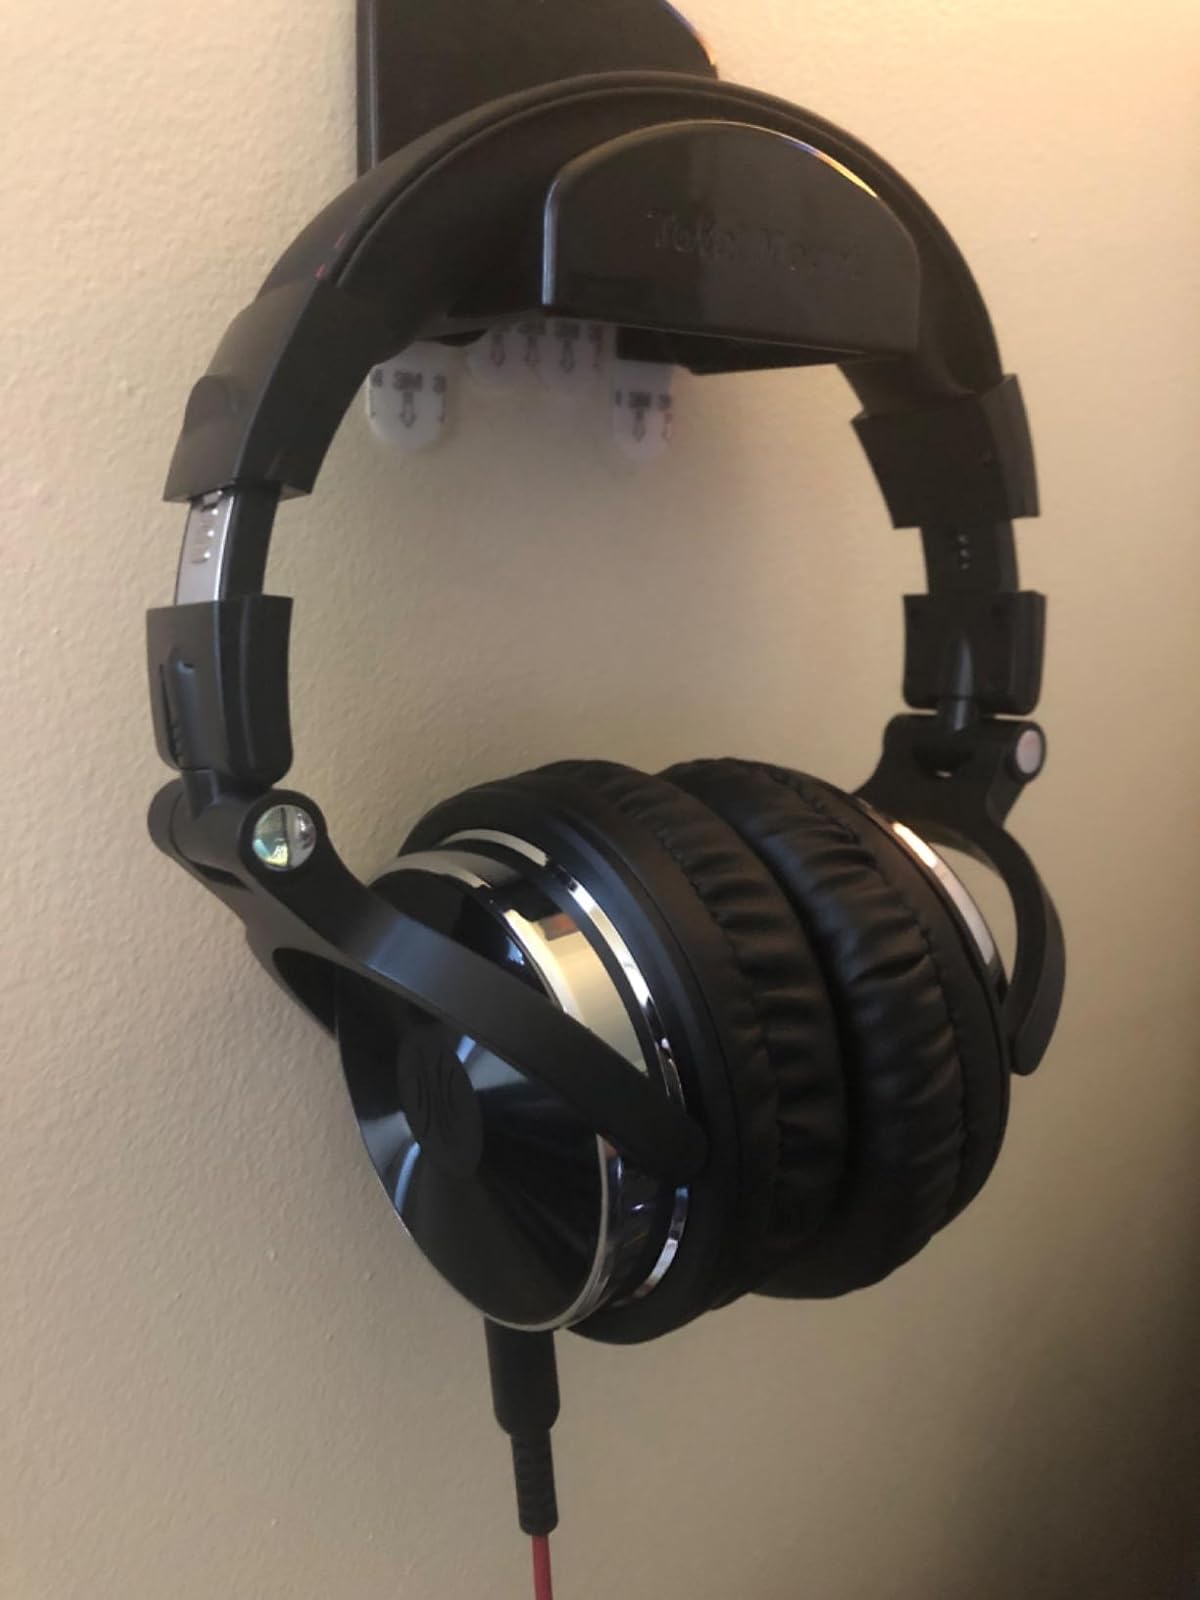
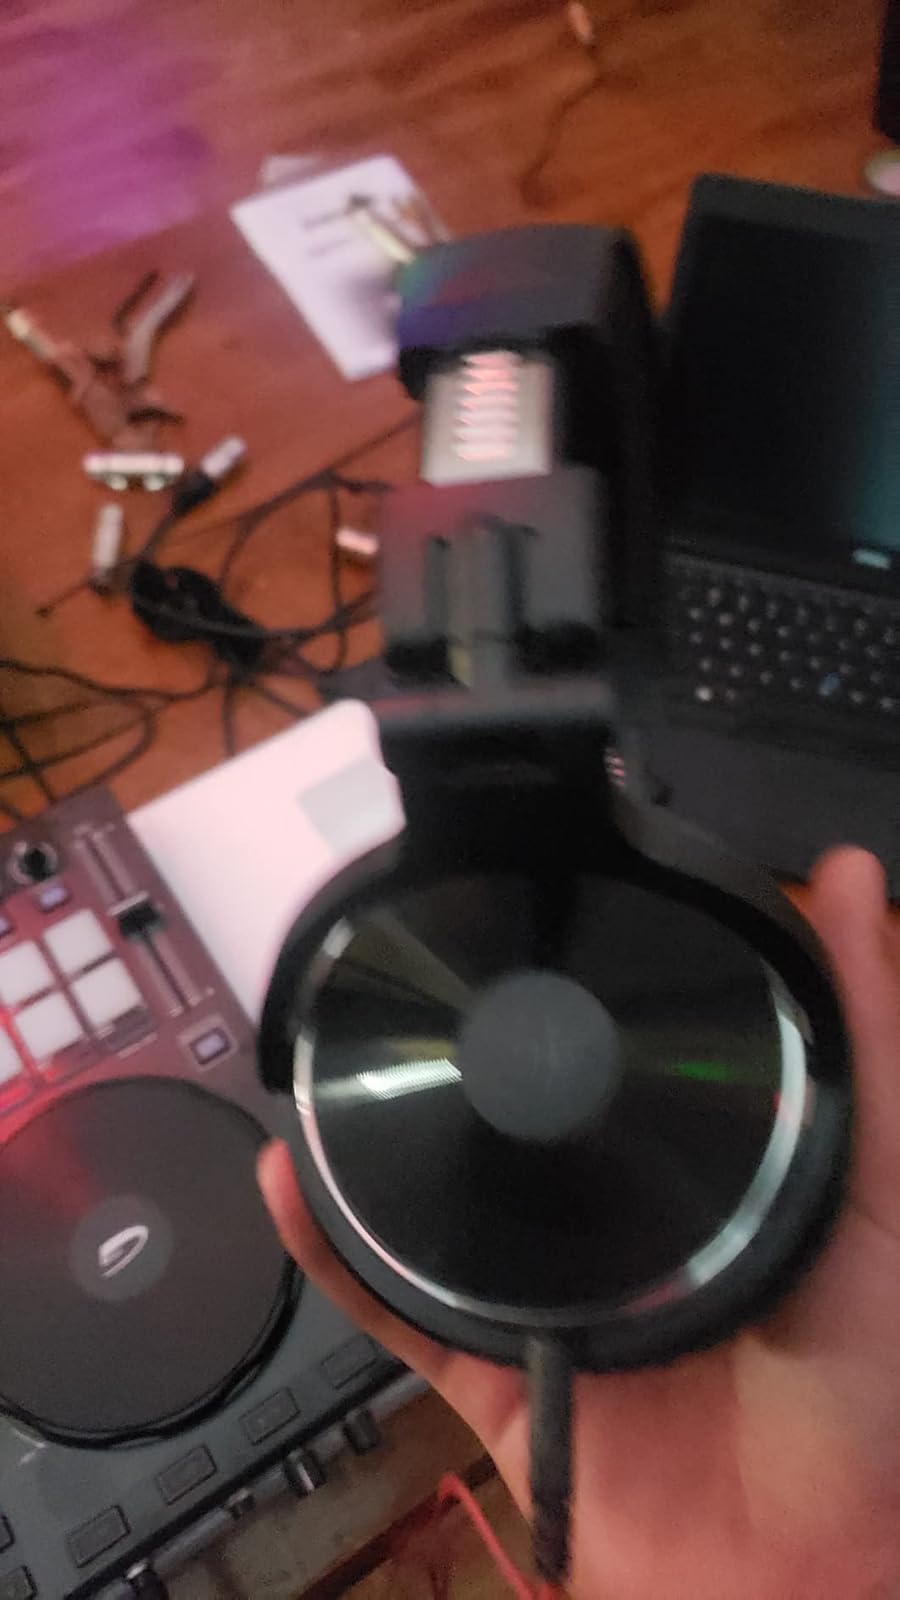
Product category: headphones
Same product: yes